Margaret Warner

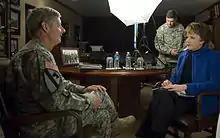
Margaret Warner (right) interviewing General Walter L. Sharp during a documentary on the Republic of Korea (2011)

During the 1980s and 1990s, Warner worker as a reporter for "Newsweek" magazine.